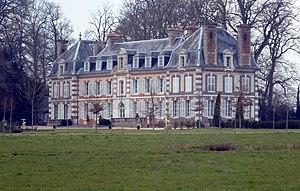
Saint-Victor-d'Épine est une commune française située dans le département de l'Eure, en région Normandie.